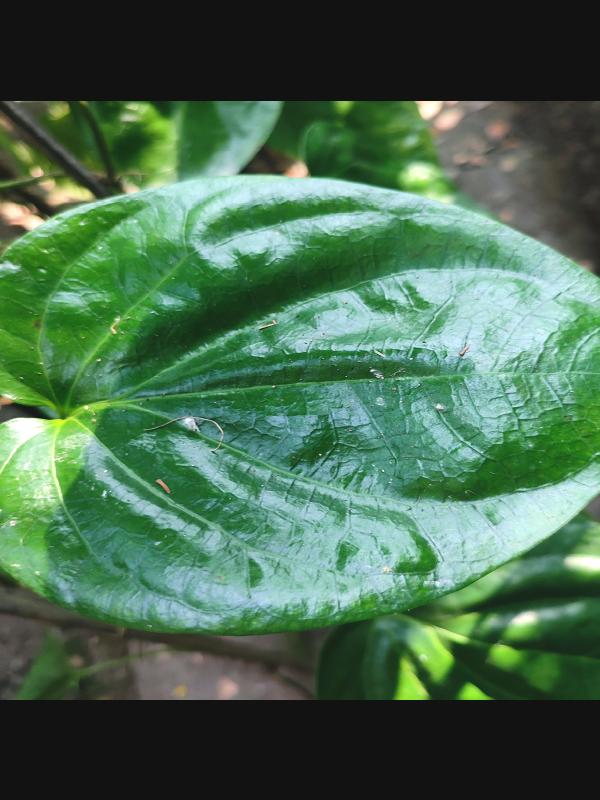
Label: Healthy_Leaf